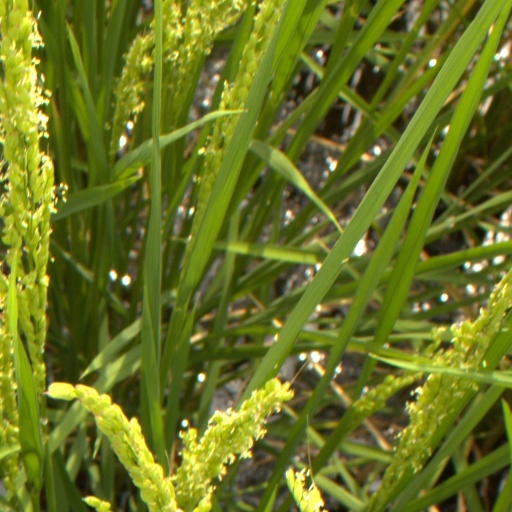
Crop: rice